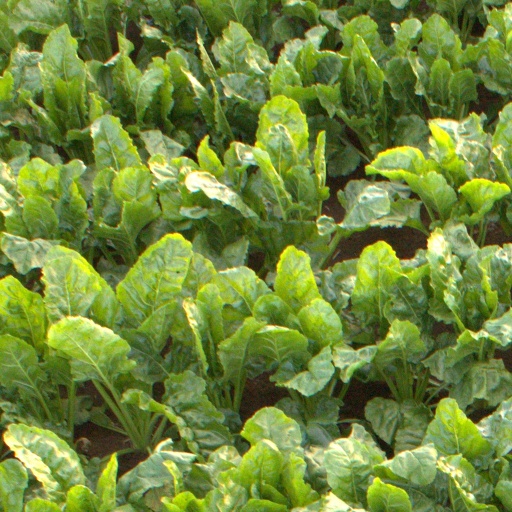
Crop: sugar beet